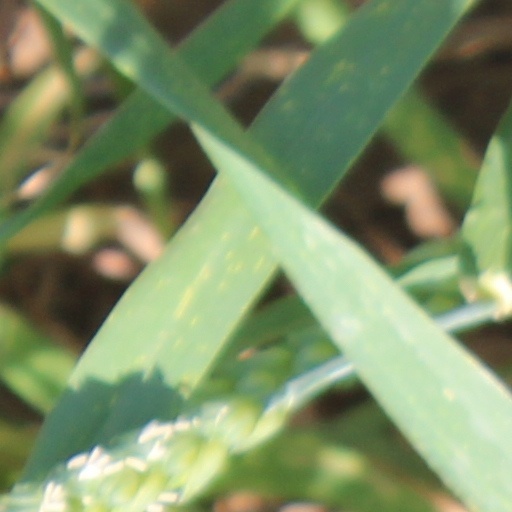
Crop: wheat